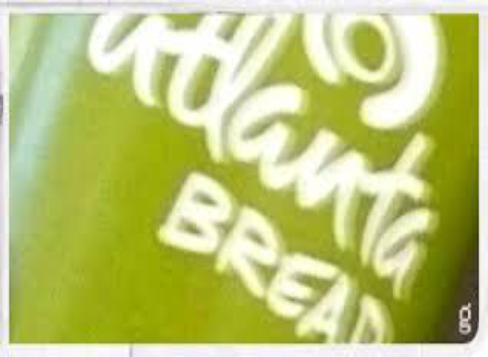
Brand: Atlanta Bread Company
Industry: Food